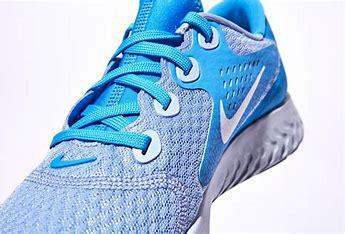
Brand: Nike
Model: Legend React